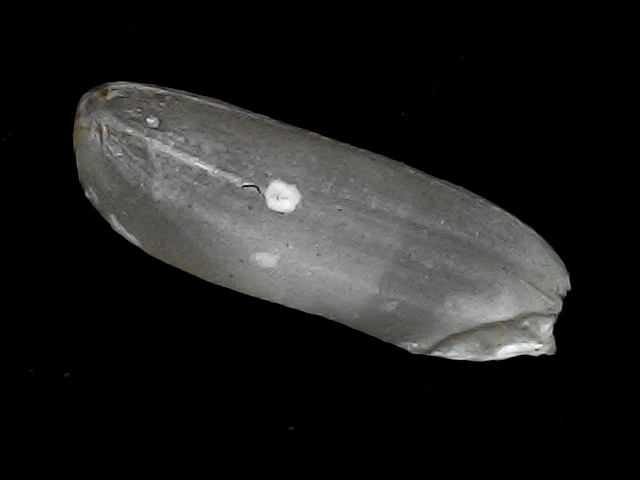
Rice variety: BD85